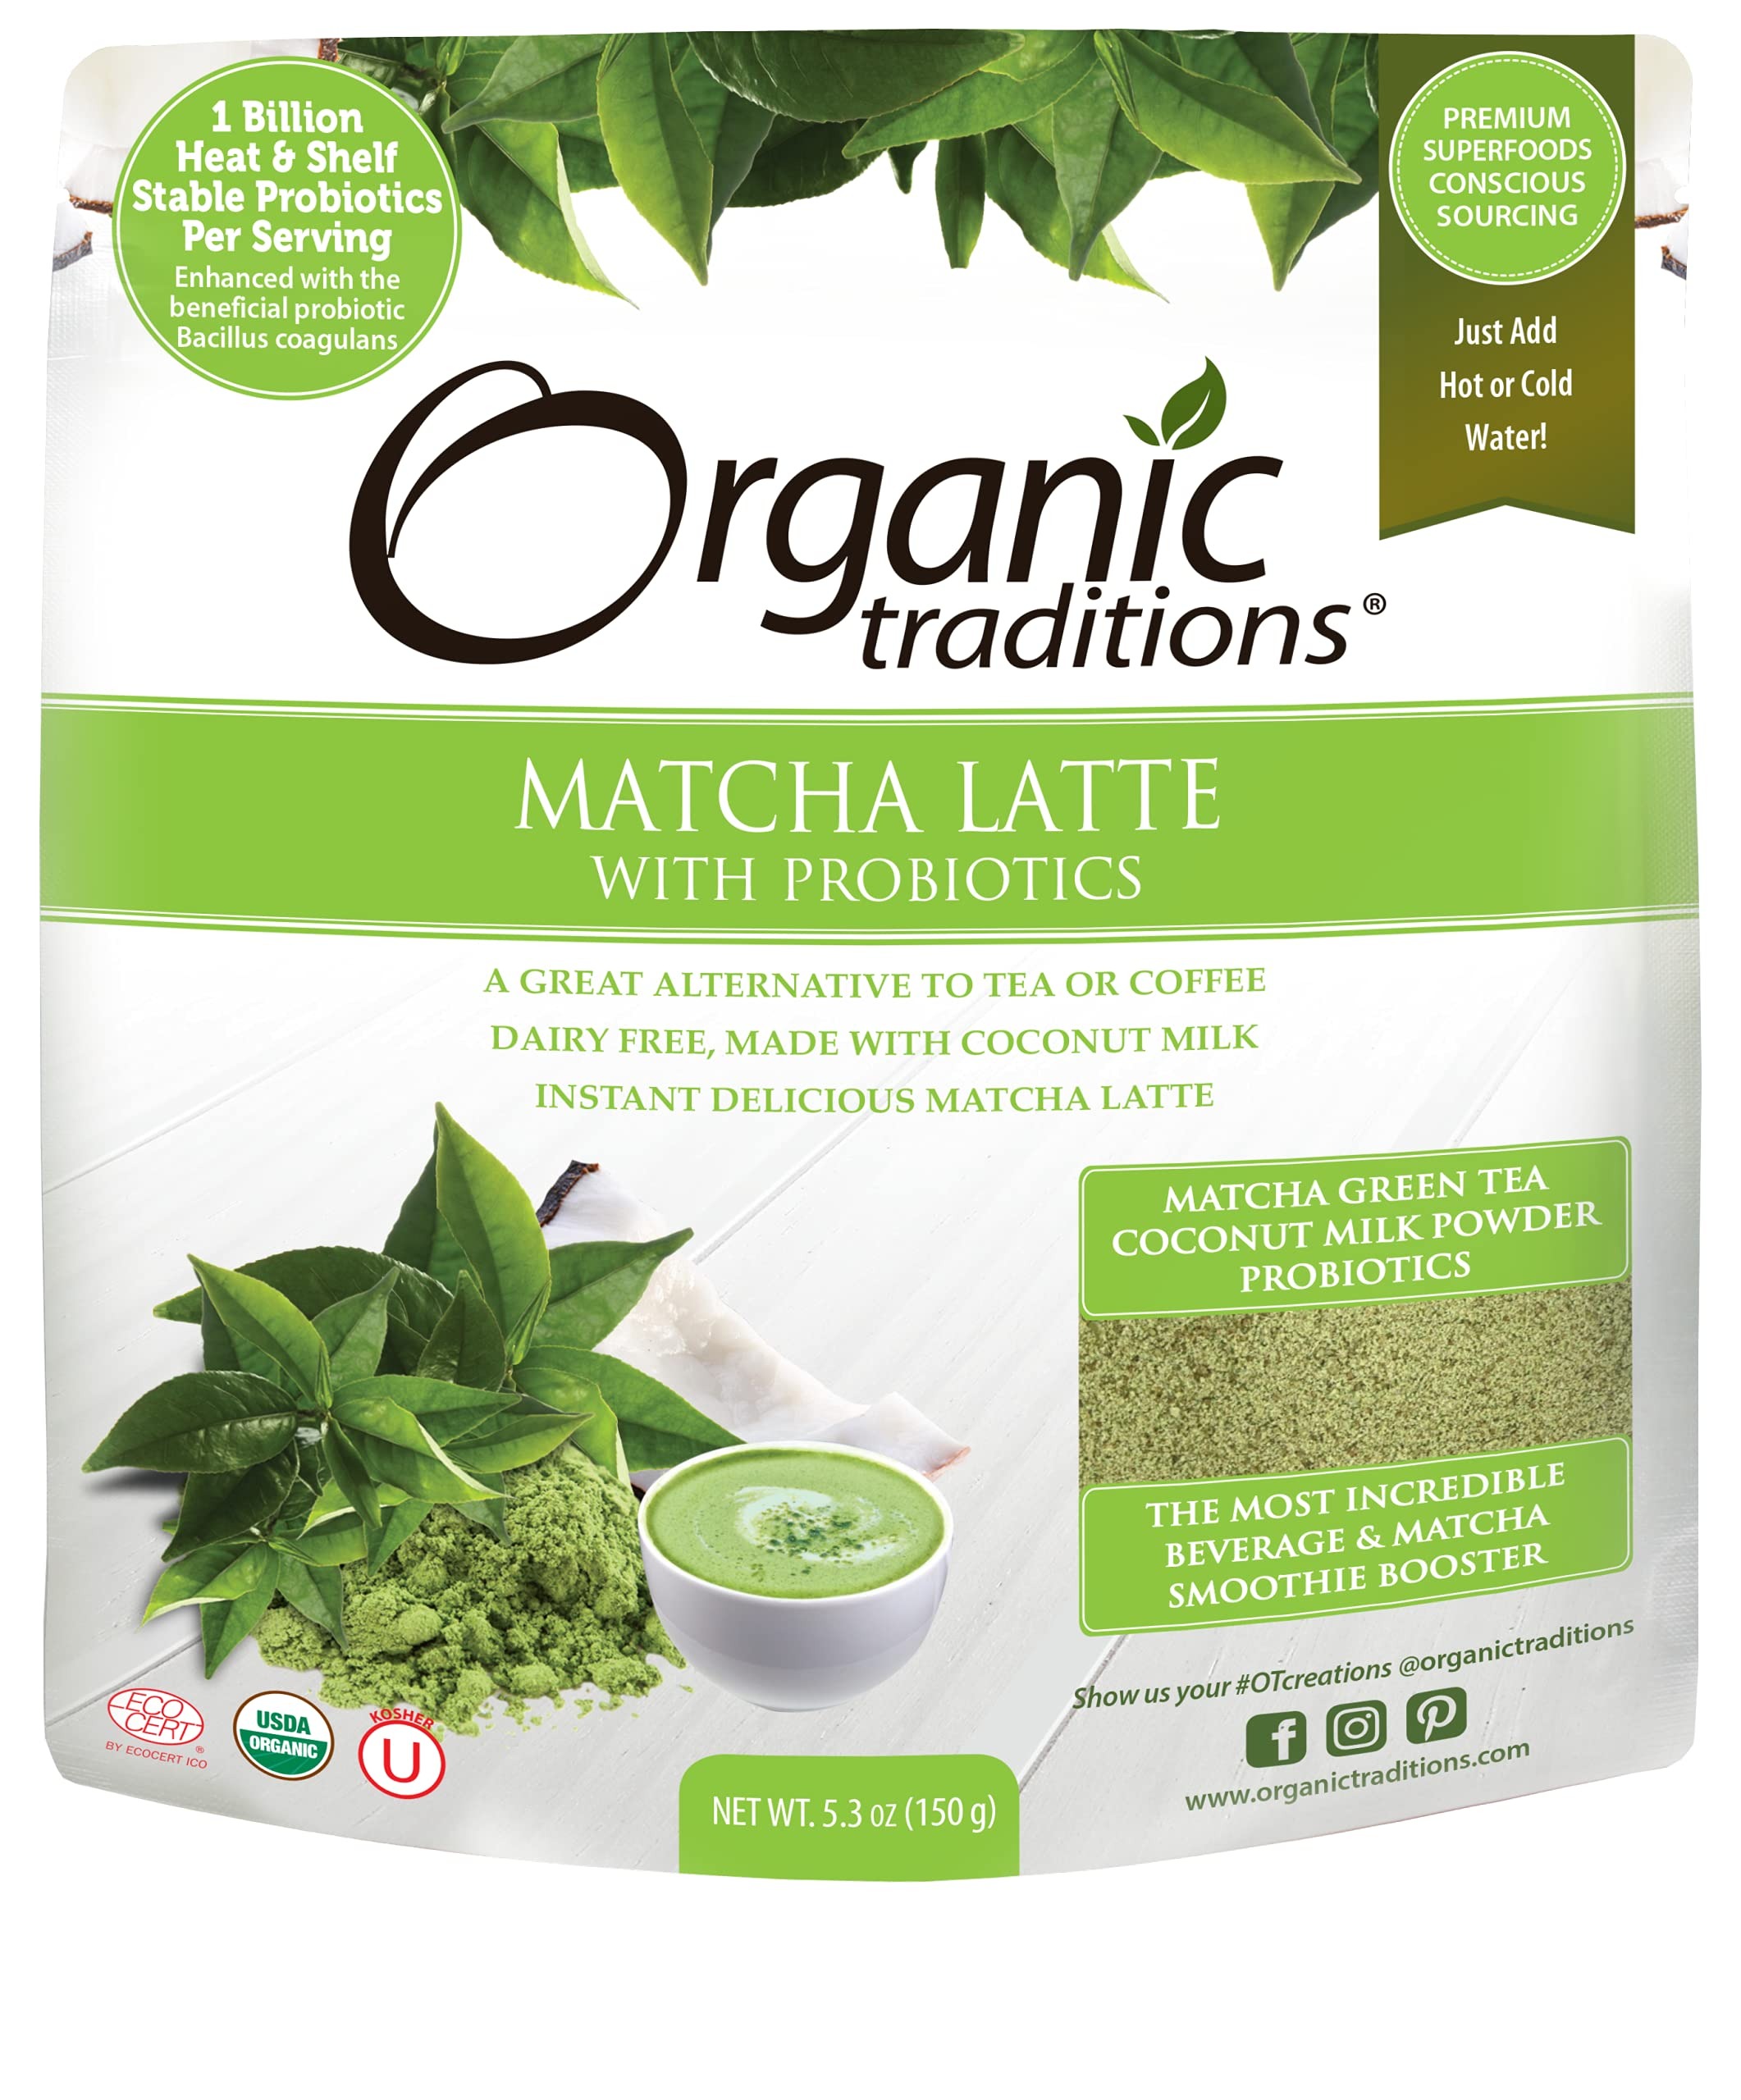
Item Name: Organic Traditions Matcha Latte Powder – Creamy Coconut Milk Base - Antioxidants & Probiotics for Gut Health – Easy to Mix, Sweetened with Coconut Palm Sugar – 1 Billion Probiotics per Serving
Value: 5.3
Unit: Ounce

Price: 13.39